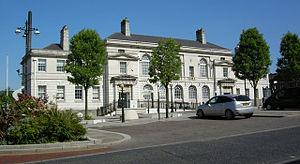
Rotherham est une ville du Royaume-Uni, située dans le nord-est de l'Angleterre, appartenant au comté de Yorkshire.